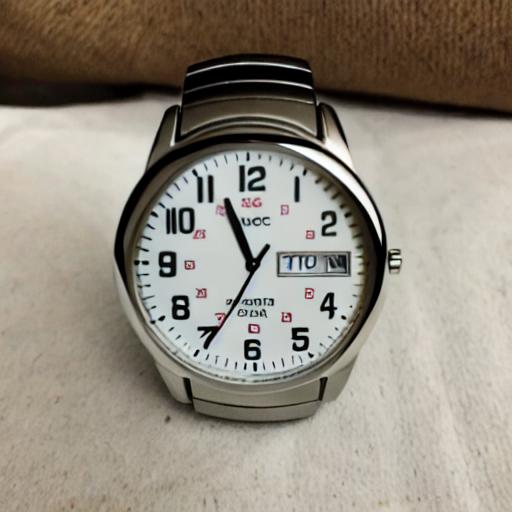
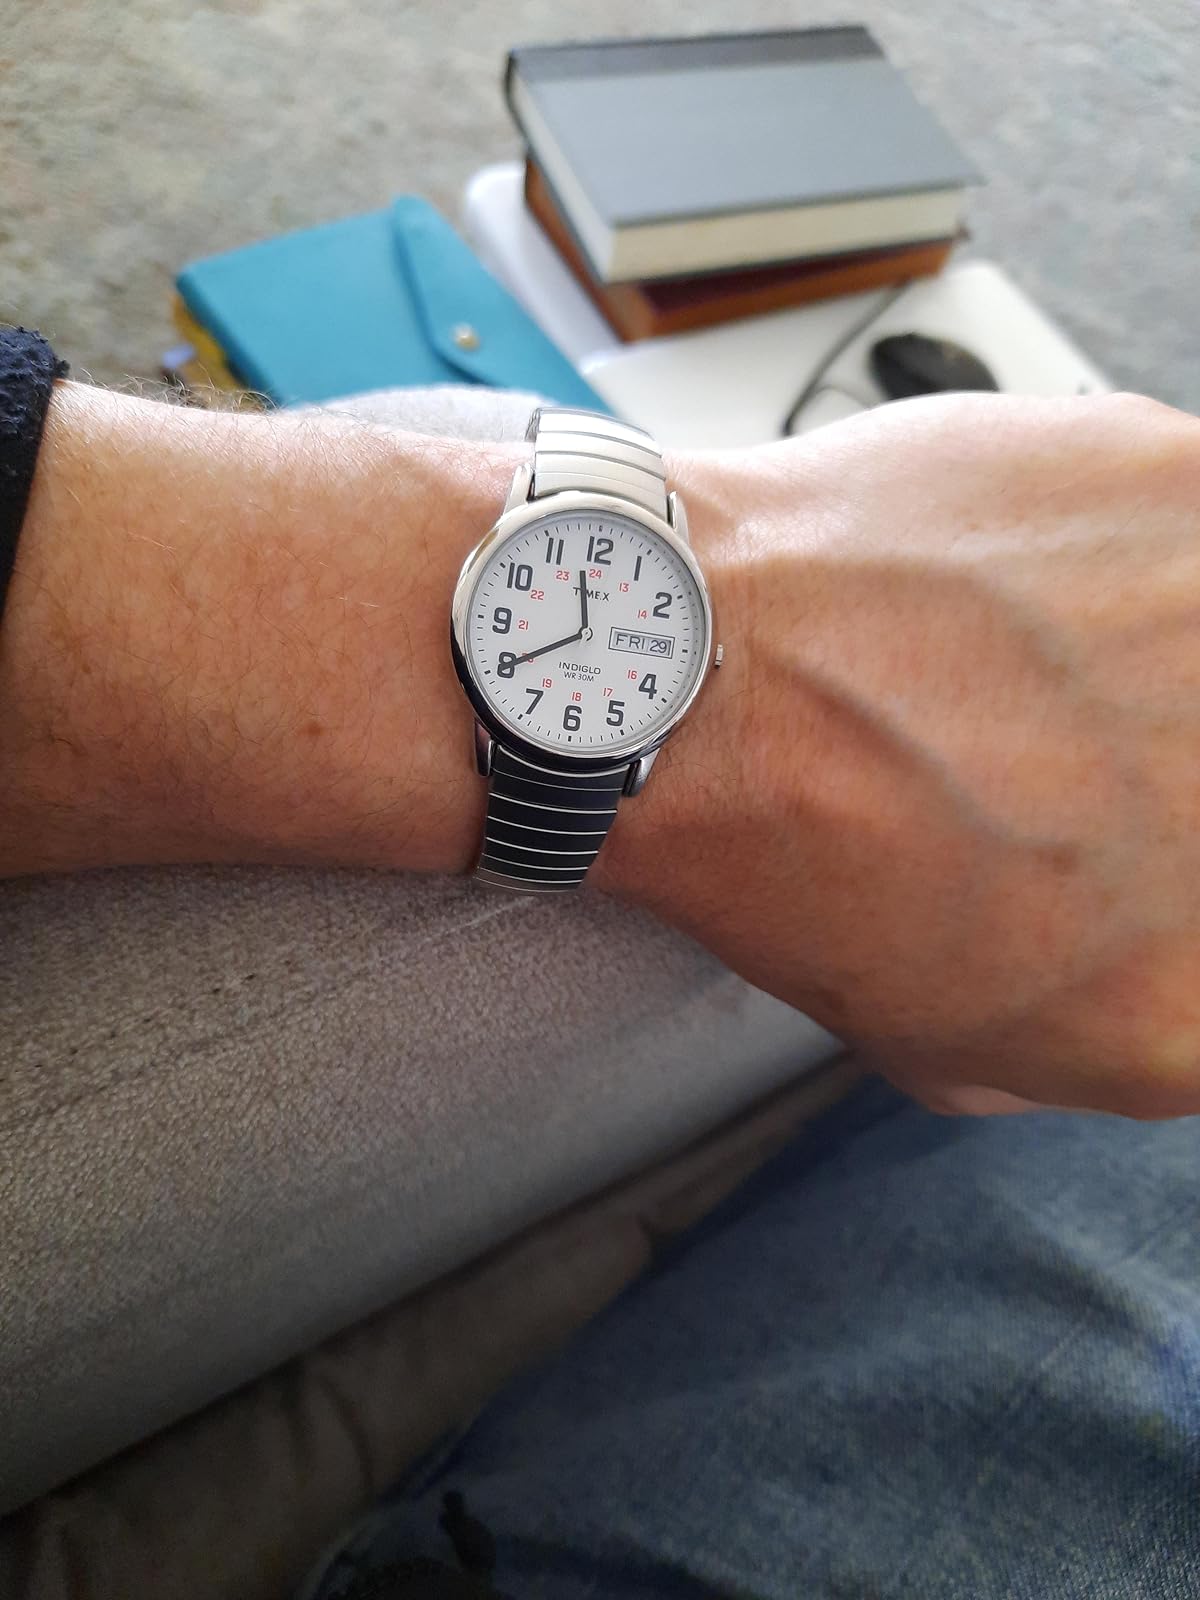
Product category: accessories_watch
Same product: no